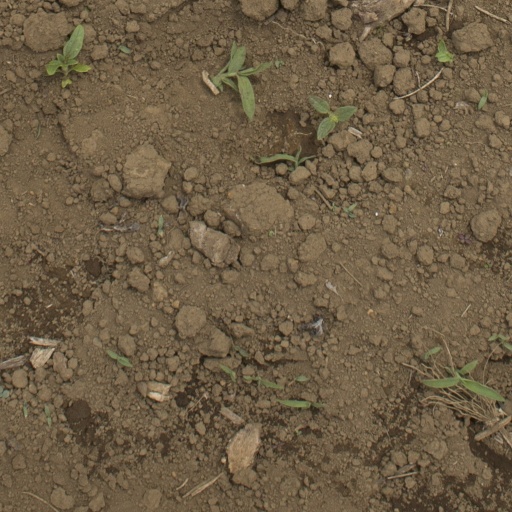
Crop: Jerusalem artichoke